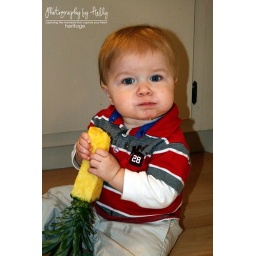
this boy eats everything in site, even the core of a pineapple